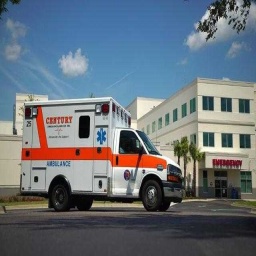
Label: ambulance